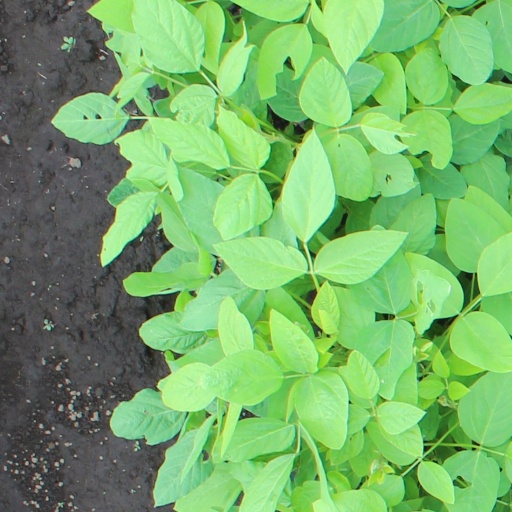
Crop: soybean